Baraolt Mountains

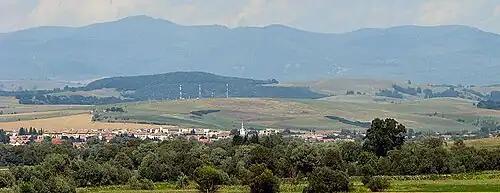
Baraolt town

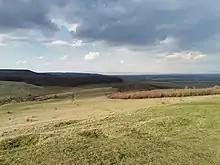
The Baraolt Mountains

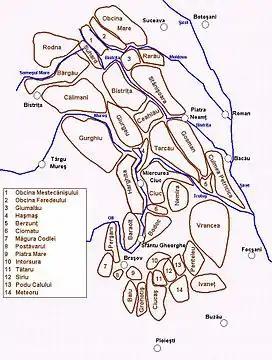
Map of the Eastern Carpathians, with the Baraolt Mountains towards the south

The Baraolt Mountains is a mountain range, entirely in Covasna County of Romania.